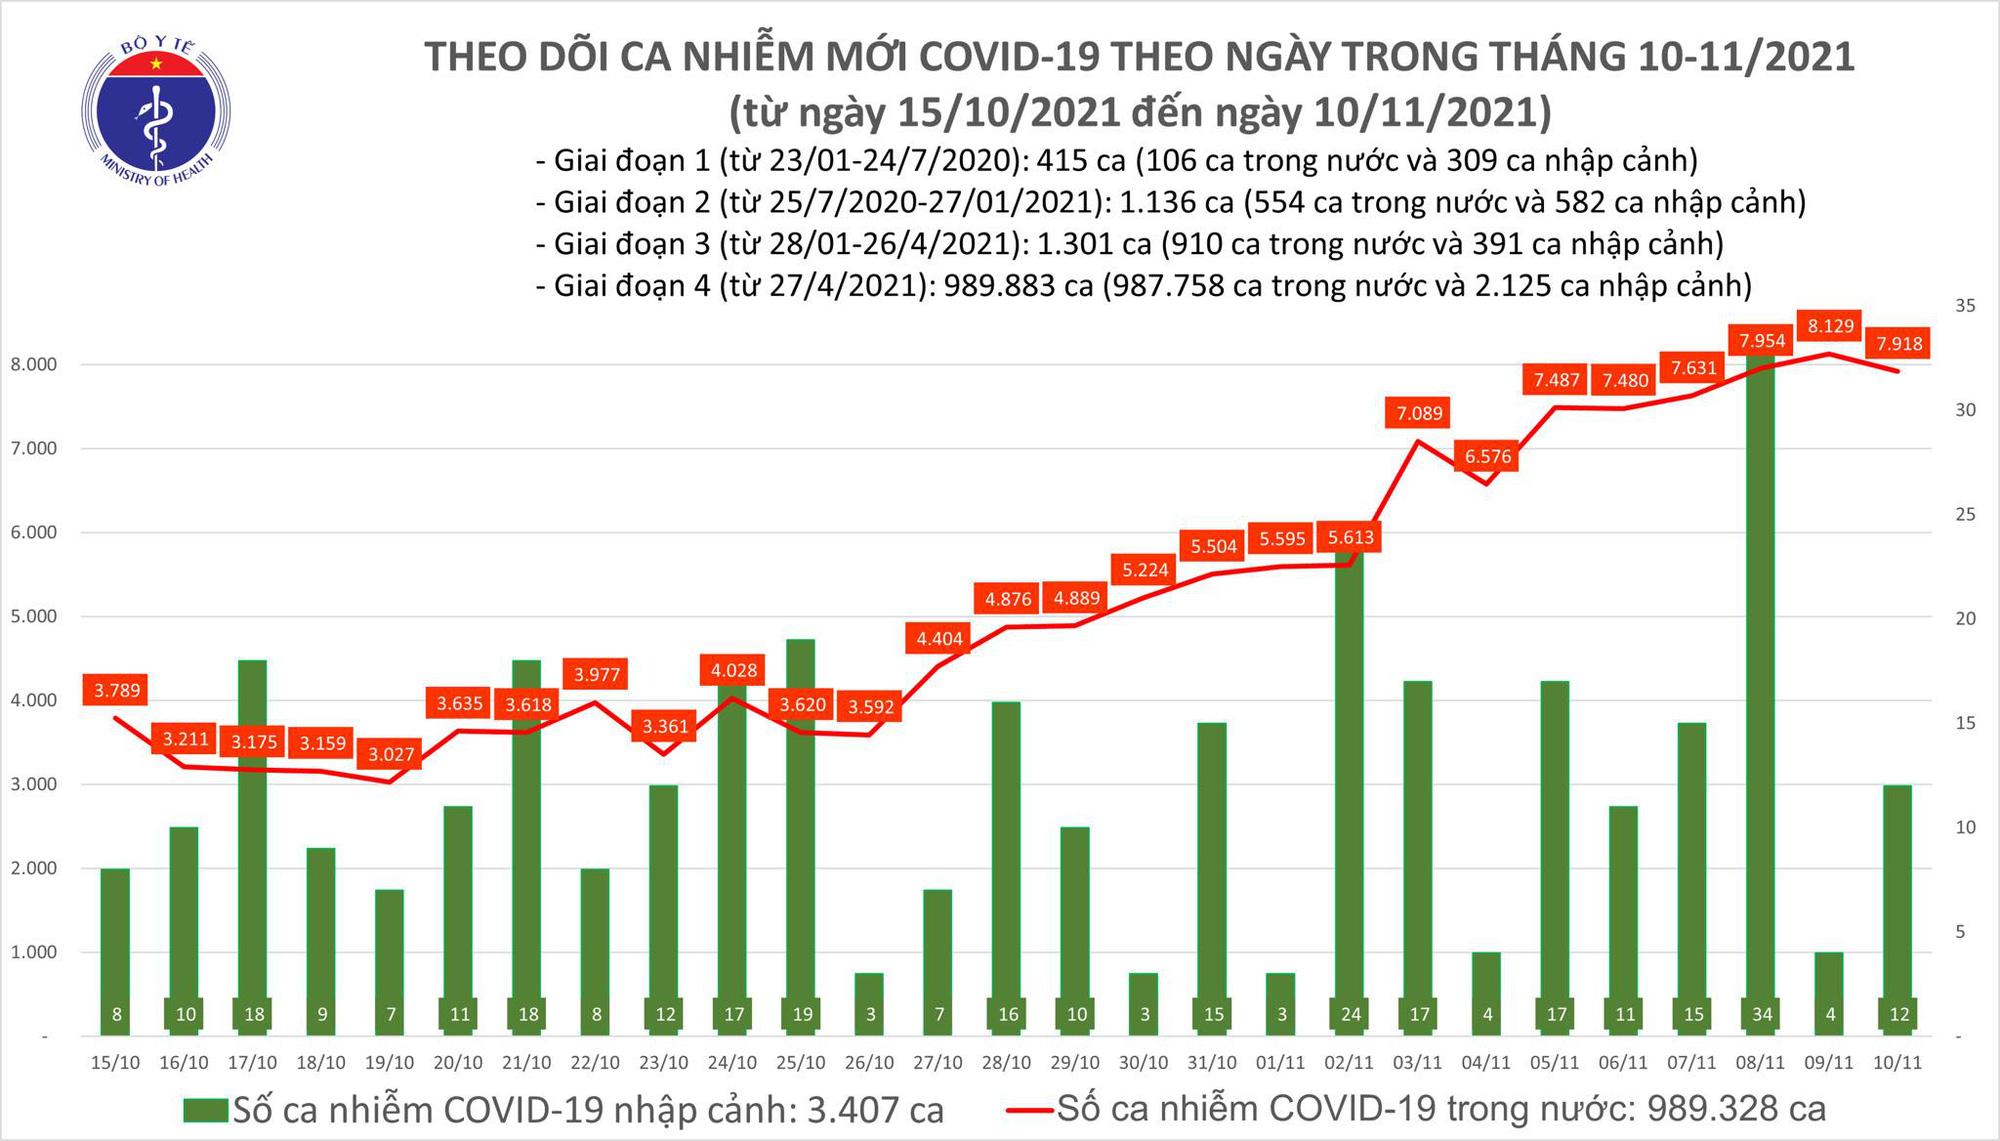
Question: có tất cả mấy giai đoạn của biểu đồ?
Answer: có bốn giai đoạn